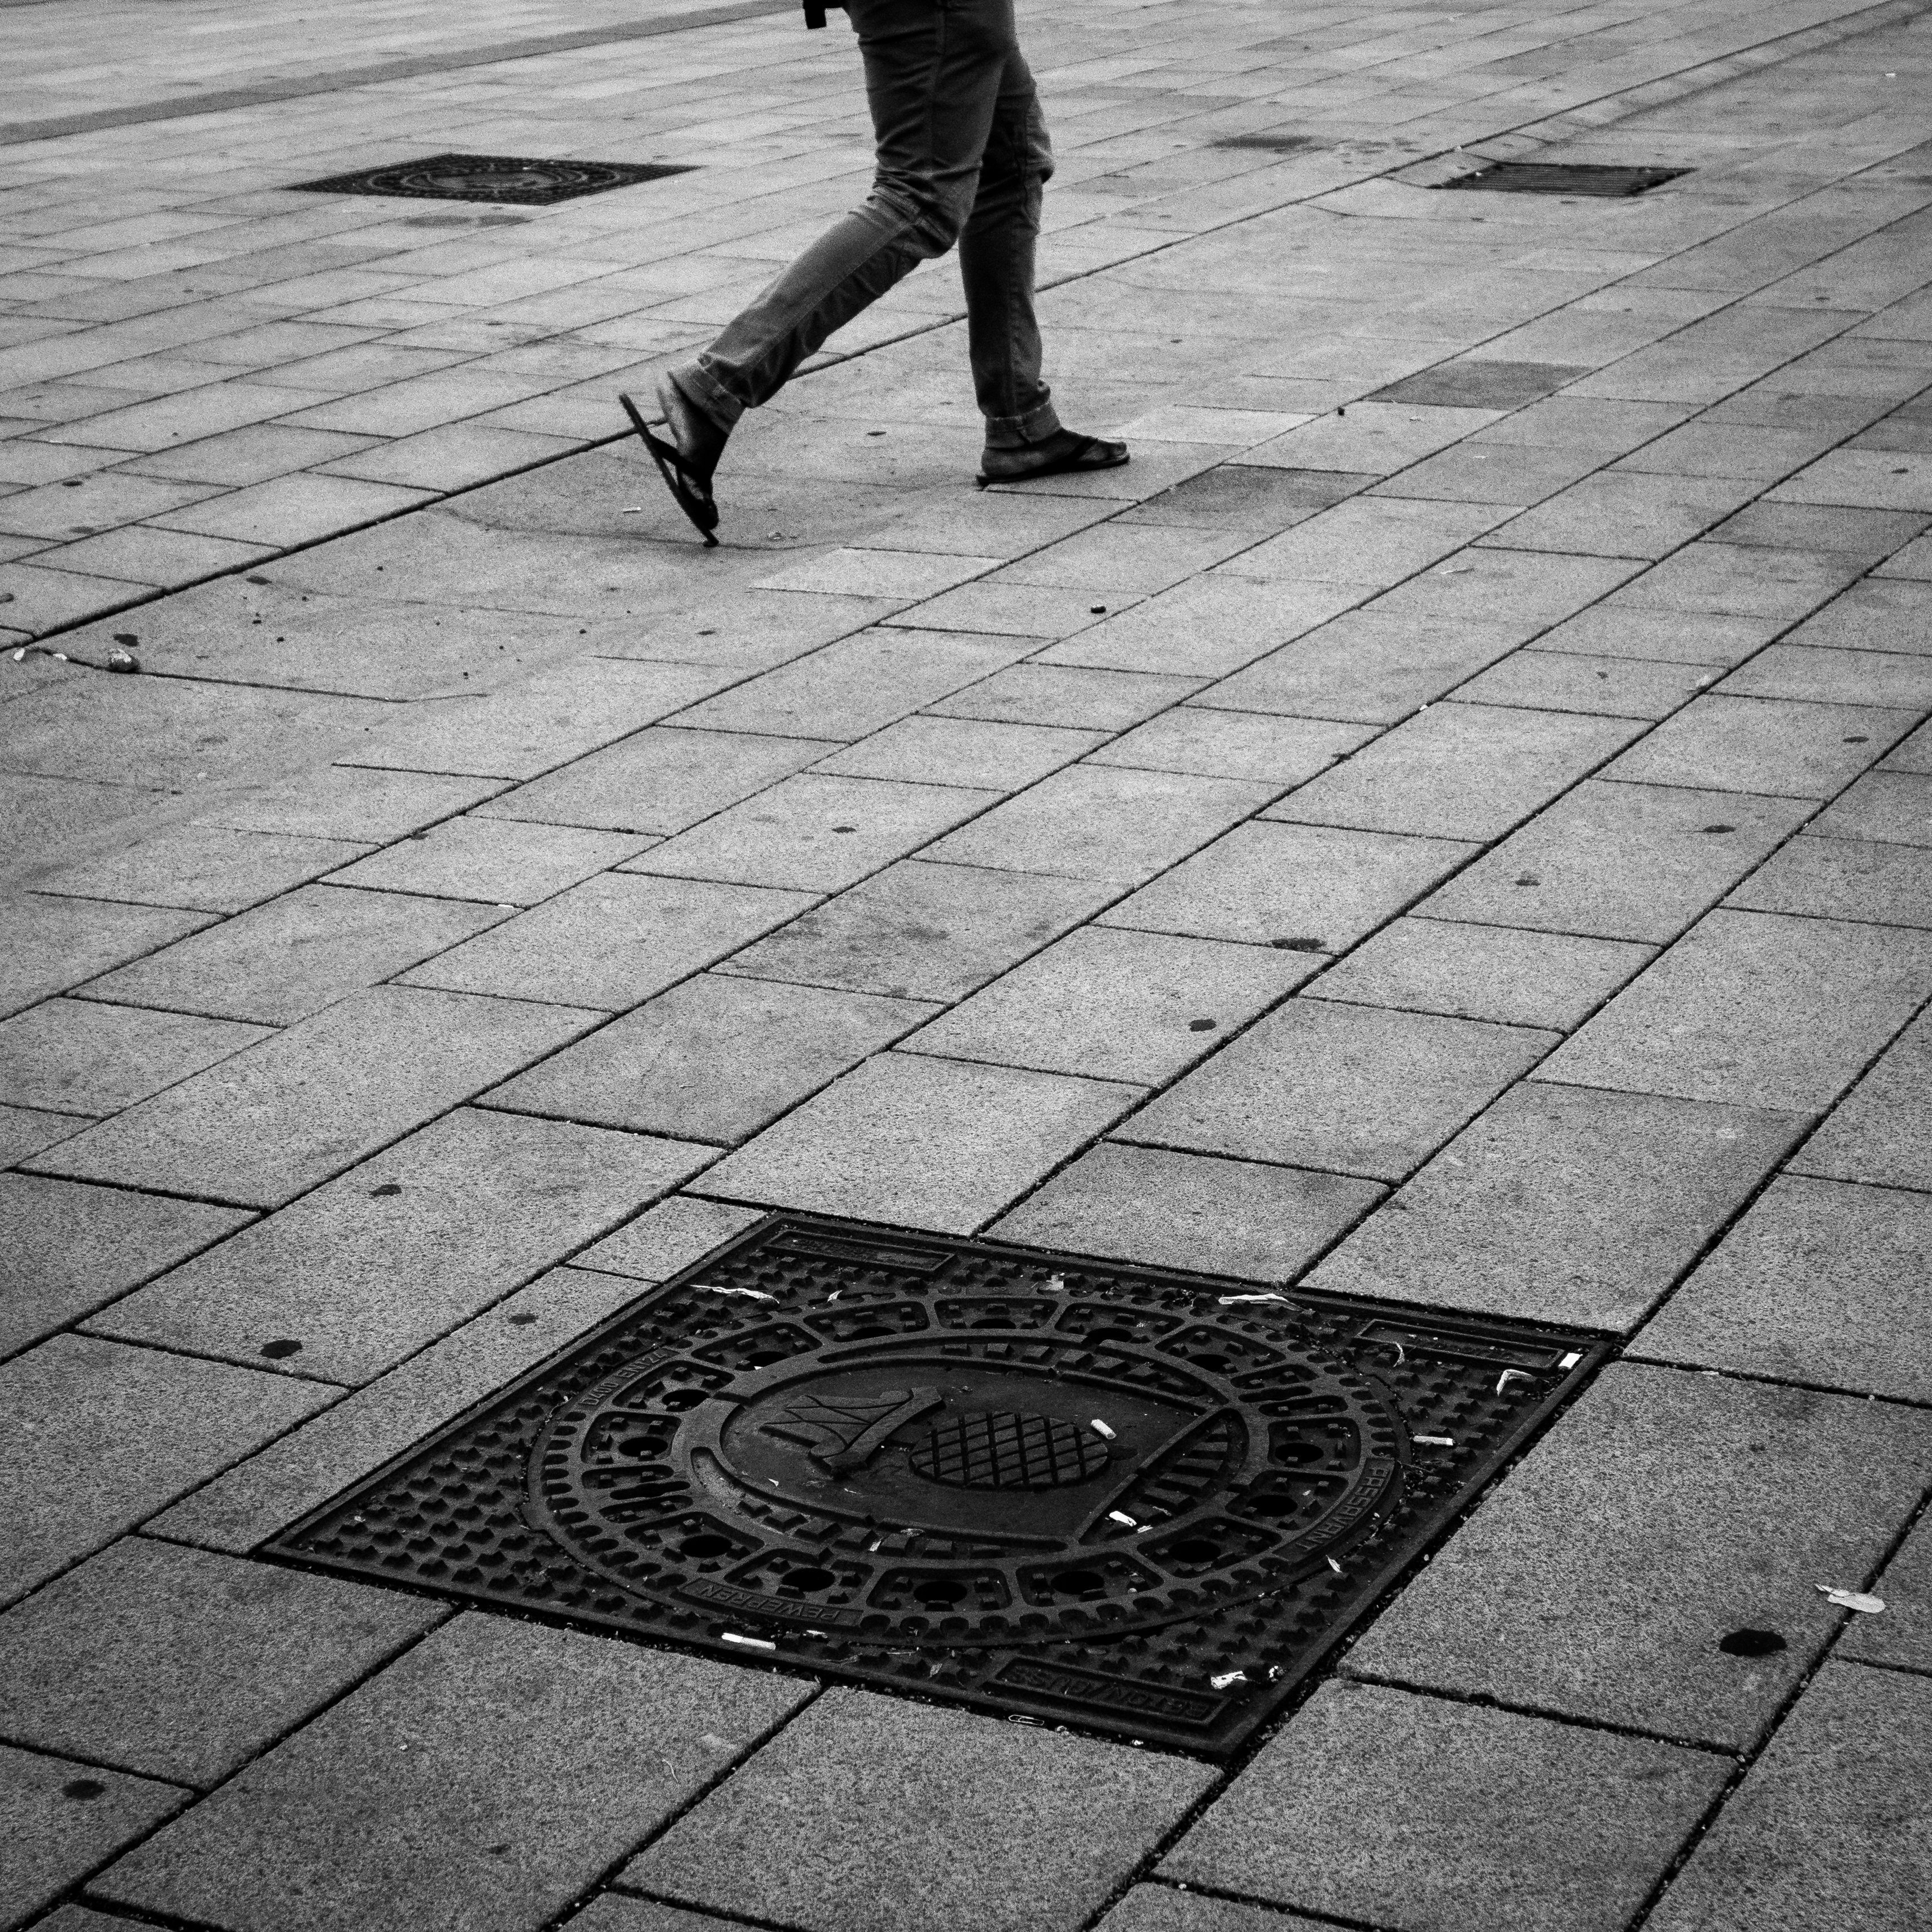
man, pedestrian, walking, black and white, architecture, people, road, white, street, photography, sidewalk, floor, city, asphalt, explore, leg, line, foot, shadow, black, monochrome, lane, streetphotography, flickr, bw, blackandwhite, project, candid, creativecommons, triangle, infrastructure, stadt, photograph, germany, deutschland, sw, scene, bayern, bavaria, schwarzweis, 11, zebra crossing, shape, fus, menschen, strase, unposed, ungestellt, strasenfotografie, architektur, passant, mann, 365, 366, augsburg, erwachsener, project365, projekt, szene, adult, photoaday, pictureaday, project366, streettog, tog, zweisichtde, zweisichtig, sonydscrx100ii, sonyrx100ii, flanieren, gehen, schlendern, spazieren, strolling, boden, dreieck, bein, fusg nger, flooring, pedestrian crossing, road surface, monochrome photography, human positions